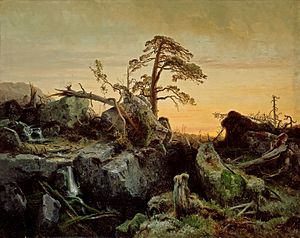
August Cappelen
Utdøende urskog, 1852.
Herman August Cappelen var en norsk landskabsmaler.